Basel

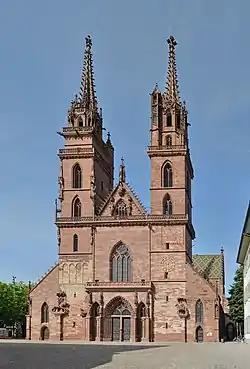
Basel Minster, built between 1019 and 1500

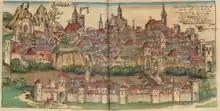
1493 woodcut of Basel, from the Nuremberg Chronicle

From the donation by Rudolph III of Burgundy of the Moutier-Grandval Abbey and all its possessions to Bishop Adalbero II of Metz in 999 until the Reformation, Basel was ruled by Prince-Bishops.